Marcus Urban

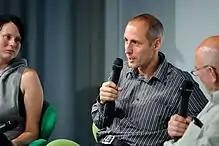
Marcus Urban in 2011

Marcus Urban (born 4 August 1971, earlier "Marcus Schneider") is a former German football player. He played with the East Germany national youth football team and in the second division club Rot-Weiß Erfurt in the 1980s and early 1990s. Several years afterwards he came out as a gay man. He has spoken publicly about the difficulties that gay footballers experience, and he is now a spokesperson and campaigner on diversity issues in sport and the workplace.